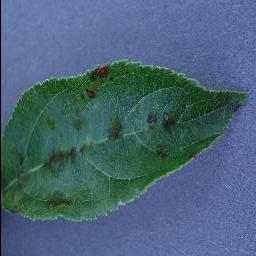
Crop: apple
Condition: scab